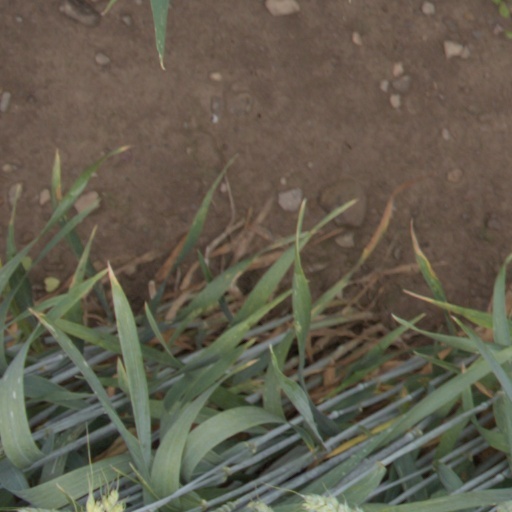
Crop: wheat